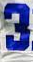
Number: 3